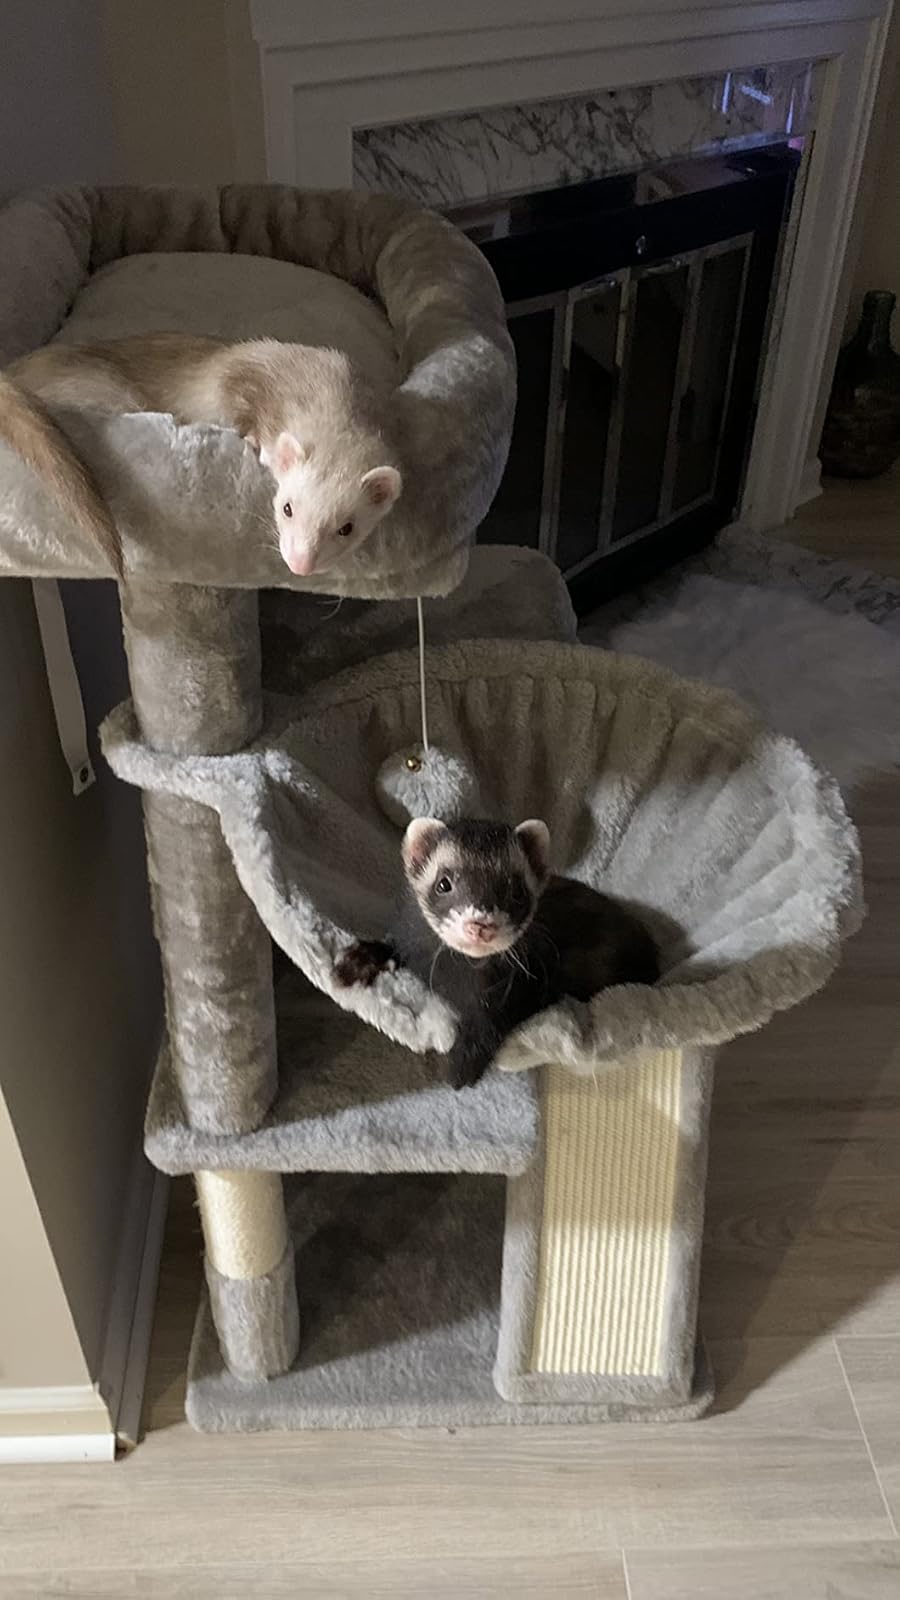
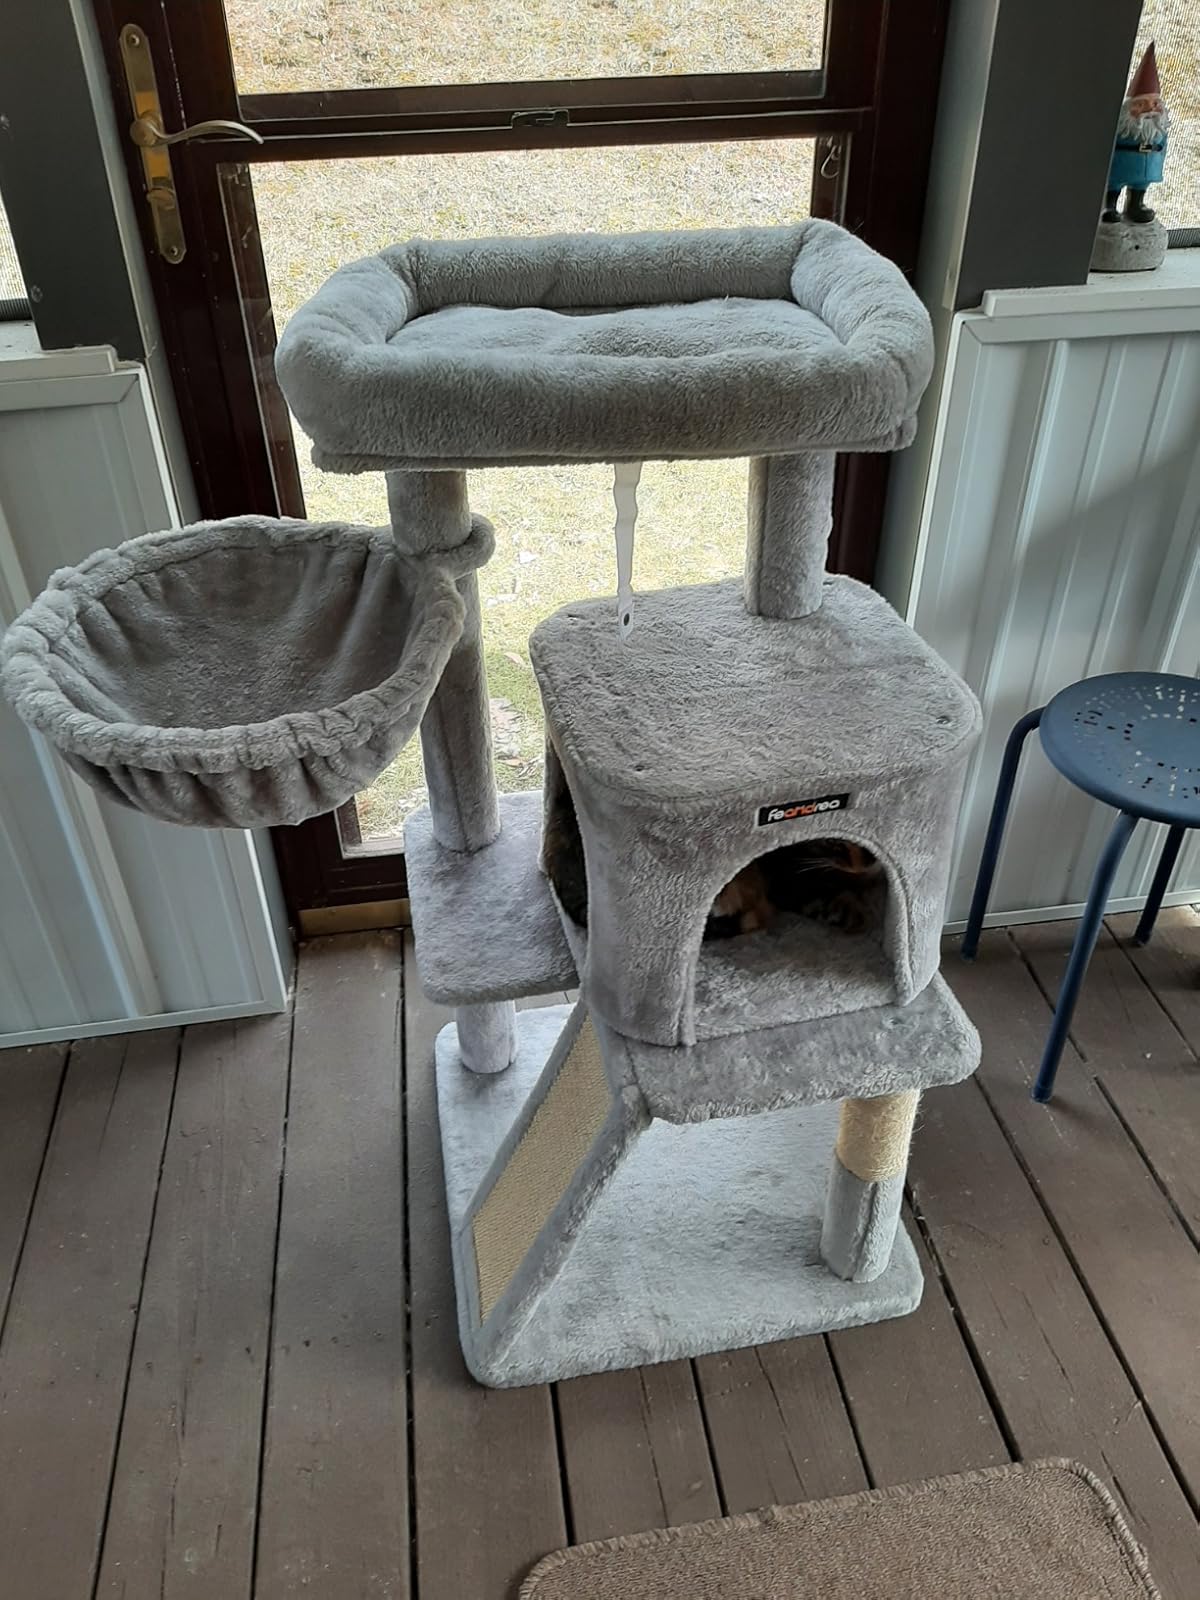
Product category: items_cat tree
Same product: yes